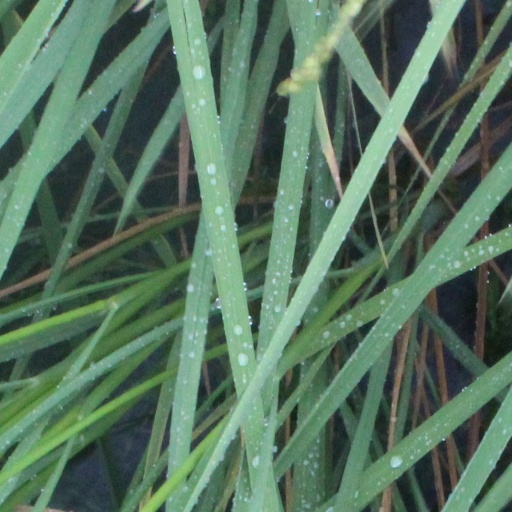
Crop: rice